Chomérac

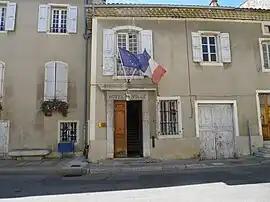
Town hall

Chomérac is a commune in the Ardèche department in southern France.